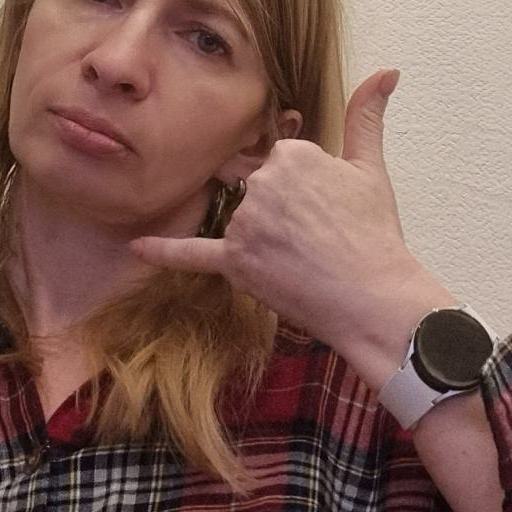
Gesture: call